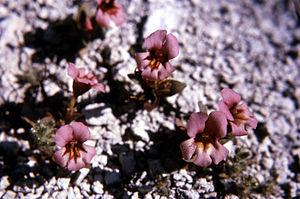
Le genre Mimulus francisé en mimule comprend environ 150 espèces de plantes à fleurs de la famille des phrymacées. En Amérique du Nord, elles sont souvent appelées monkey-flowers littéralement « fleur-musc »). Le genre était traditionnellement placé dans la famille des scrofulariacées. Cependant, le retrait des Mimulus de cette famille a été appuyé par des études de l'ADN des chloroplastes publiées dans le milieu des années 1990. Plusieurs études portant sur l'ADN recombinant suggèrent que les genres Phryma, Berendtiella, Hemichaena, Leucocarpus, Microcarpeae, Peplidium, Glossostigma et Elacholoma sont tous dérivés des Mimulus et devraient être réarrangés.